South Asian languages in Singapore

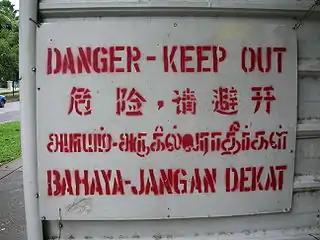
Official languages (from top): English, Chinese, Tamil, Malay.

South Asian languages in Singapore are mainly used by the country's 348,119 Indian Singaporean residents, who form about 9.2% of Singaporean citizens and permanent residents. As a result of historical migration and settlement patterns, Indian Singaporeans came to the island from various parts of South Asia speaking a variety of South Asian languages, mostly Tamil. Today, most ethnic Indians in Singapore are locally born second, third, fourth or even fifth generation descendants of immigrant forefathers. In addition, a substantial minority are recent immigrants from the Indian subcontinent.